Kakki dam

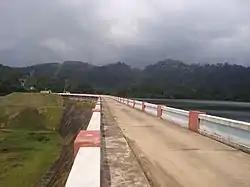
Anathode Dam

A flanking Dam for the Kakki reservoir is located at Anathode, about 2.5 miles northeast of Kakki dam, where a low saddle existed. The flanking dam is built to increase the capacity of the Kakki reservoir and to host the spill way. The dam has a height of 170 feet above the foundation and a length of 1500 feet including the spill way. Spillways are 4 Numbers with radial gates of size 12.8 x 6.1 meters